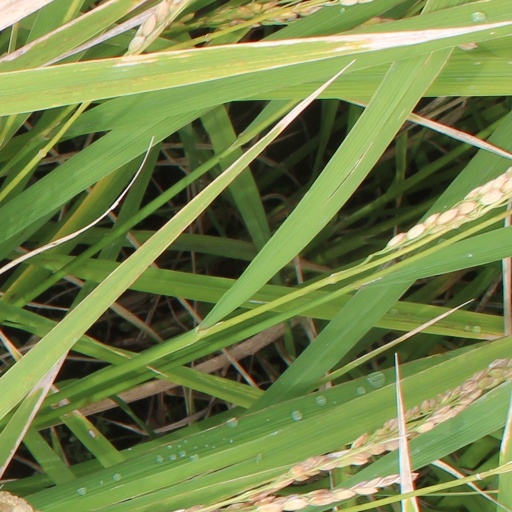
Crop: rice